History of Bay Area Rapid Transit

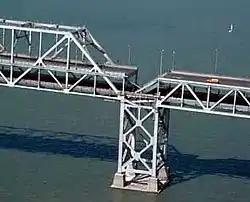
BART provided a vital link between San Francisco and the East Bay when the Bay Bridge was repaired and reopened for a month after the earthquake.

Before the system began revenue service, serious problems in the design and operation of the Automatic Train Control (ATC) system were observed. Three engineers working for BART, Max Blankenzee, Robert Bruder, and Holger Hjortsvang, identified safety problems with the ATC in 1969–1971. BART management was dismissive of their concerns, so the three took the issue to the board of directors. All but two of the directors voted in February 1972 to support management and reject the safety concerns. Management retaliated against the engineers, firing them in March 1972. The IEEE later filed the first amicus curiae brief in its history to support the engineers.